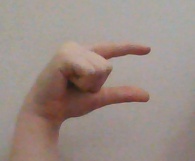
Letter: dal